Jefferson–Chalmers Historic Business District

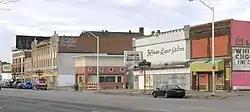
Jefferson streetscape looking west toward Chalmers in 2008

The Jefferson–Chalmers Historic Business District is a neighborhood located on East Jefferson Avenue between Eastlawn Street and Alter Road in Detroit, Michigan. The district is the only continuously intact commercial district remaining along East Jefferson Avenue, and was listed on the National Register of Historic Places in 2004.